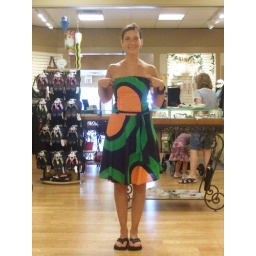
Georgia in green dress